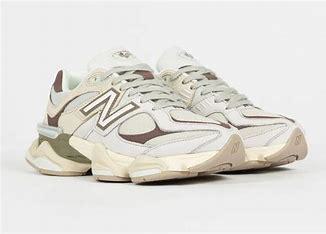
Brand: New
Model: Balance New Balance 9060